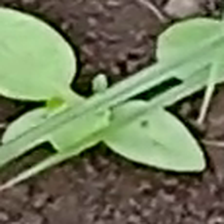
Weed species: Kena_(Commplina_benghalensio)